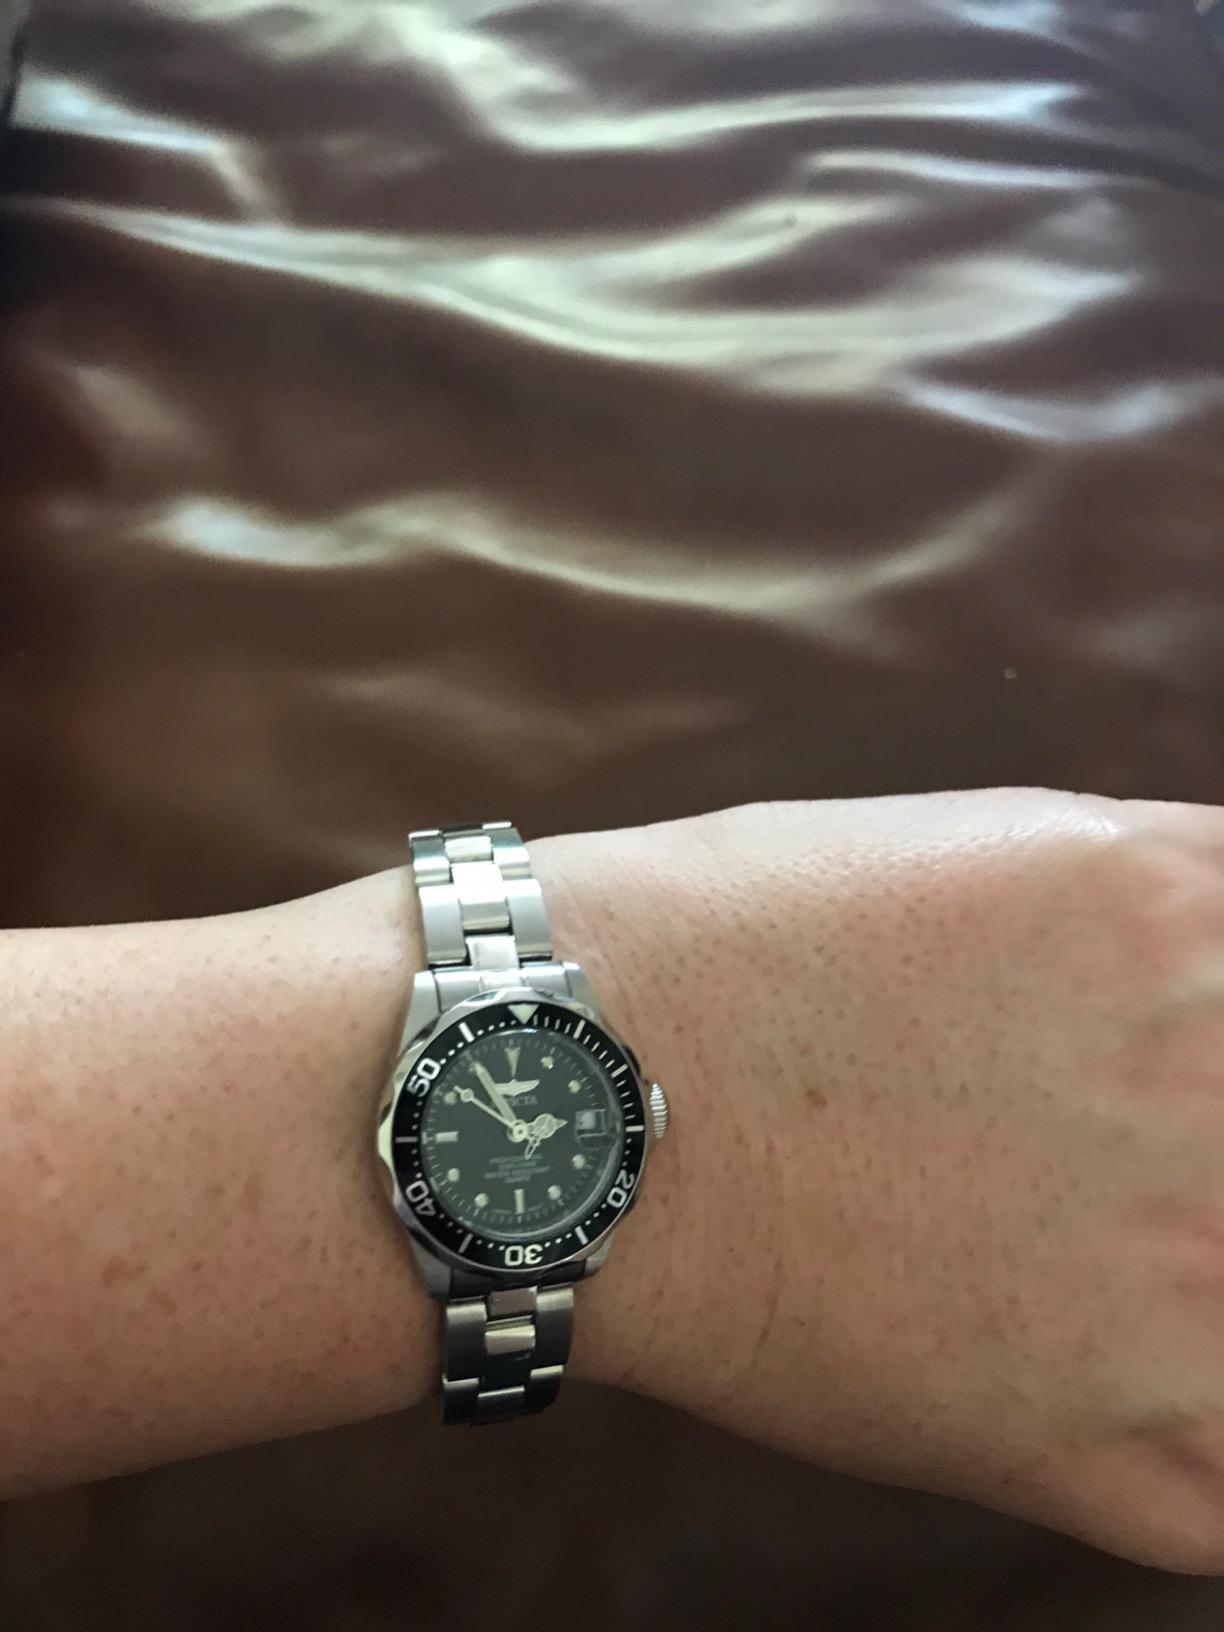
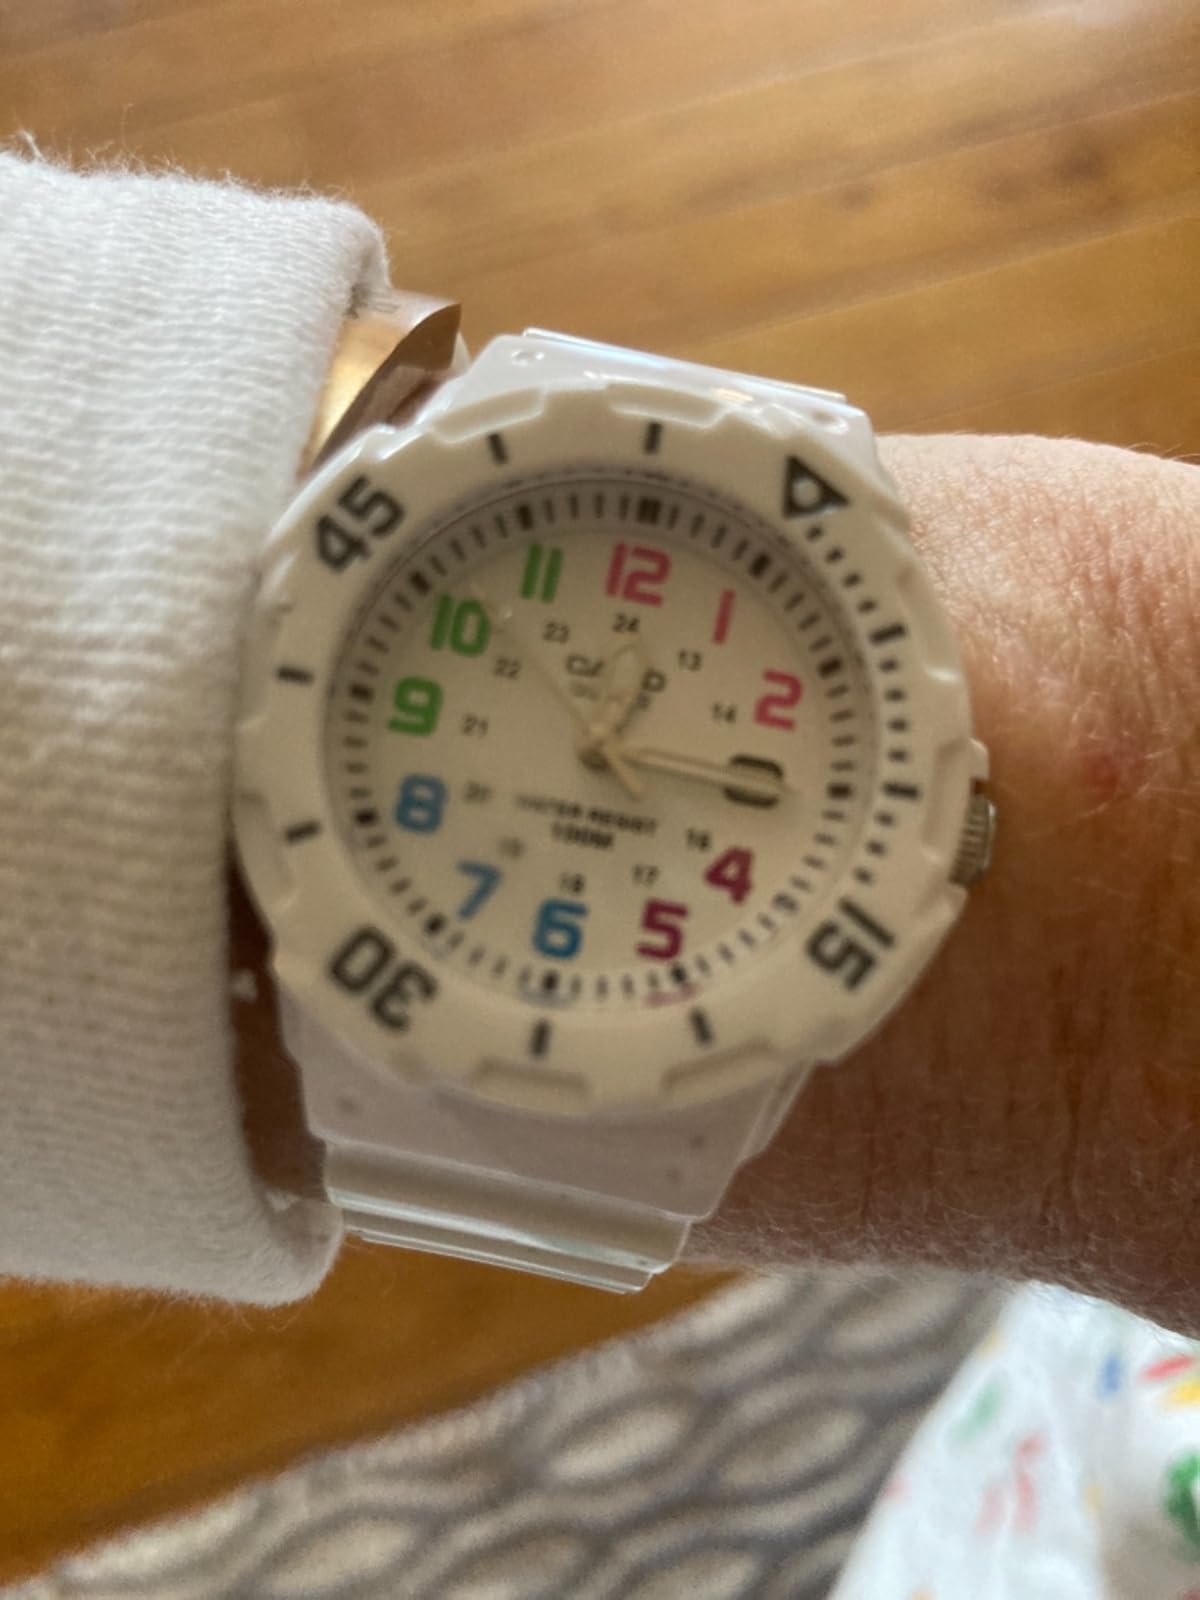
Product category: accessories_watch
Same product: no